United Kingdom Space Command

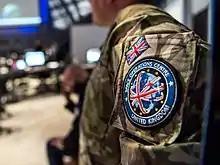
UK Space Operations Centre badge

United Kingdom Space Command (UKSC) is a joint command of the British Armed Forces organised under the Royal Air Force, and staffed by personnel from the Royal Navy, British Army, Royal Air Force and the Civil Service. The UKSC has three functions: space operations, space workforce generation, and space capability.